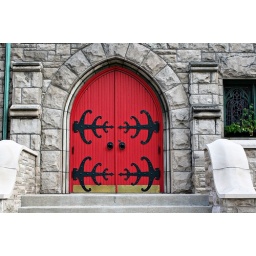
A red church door in Chicago.